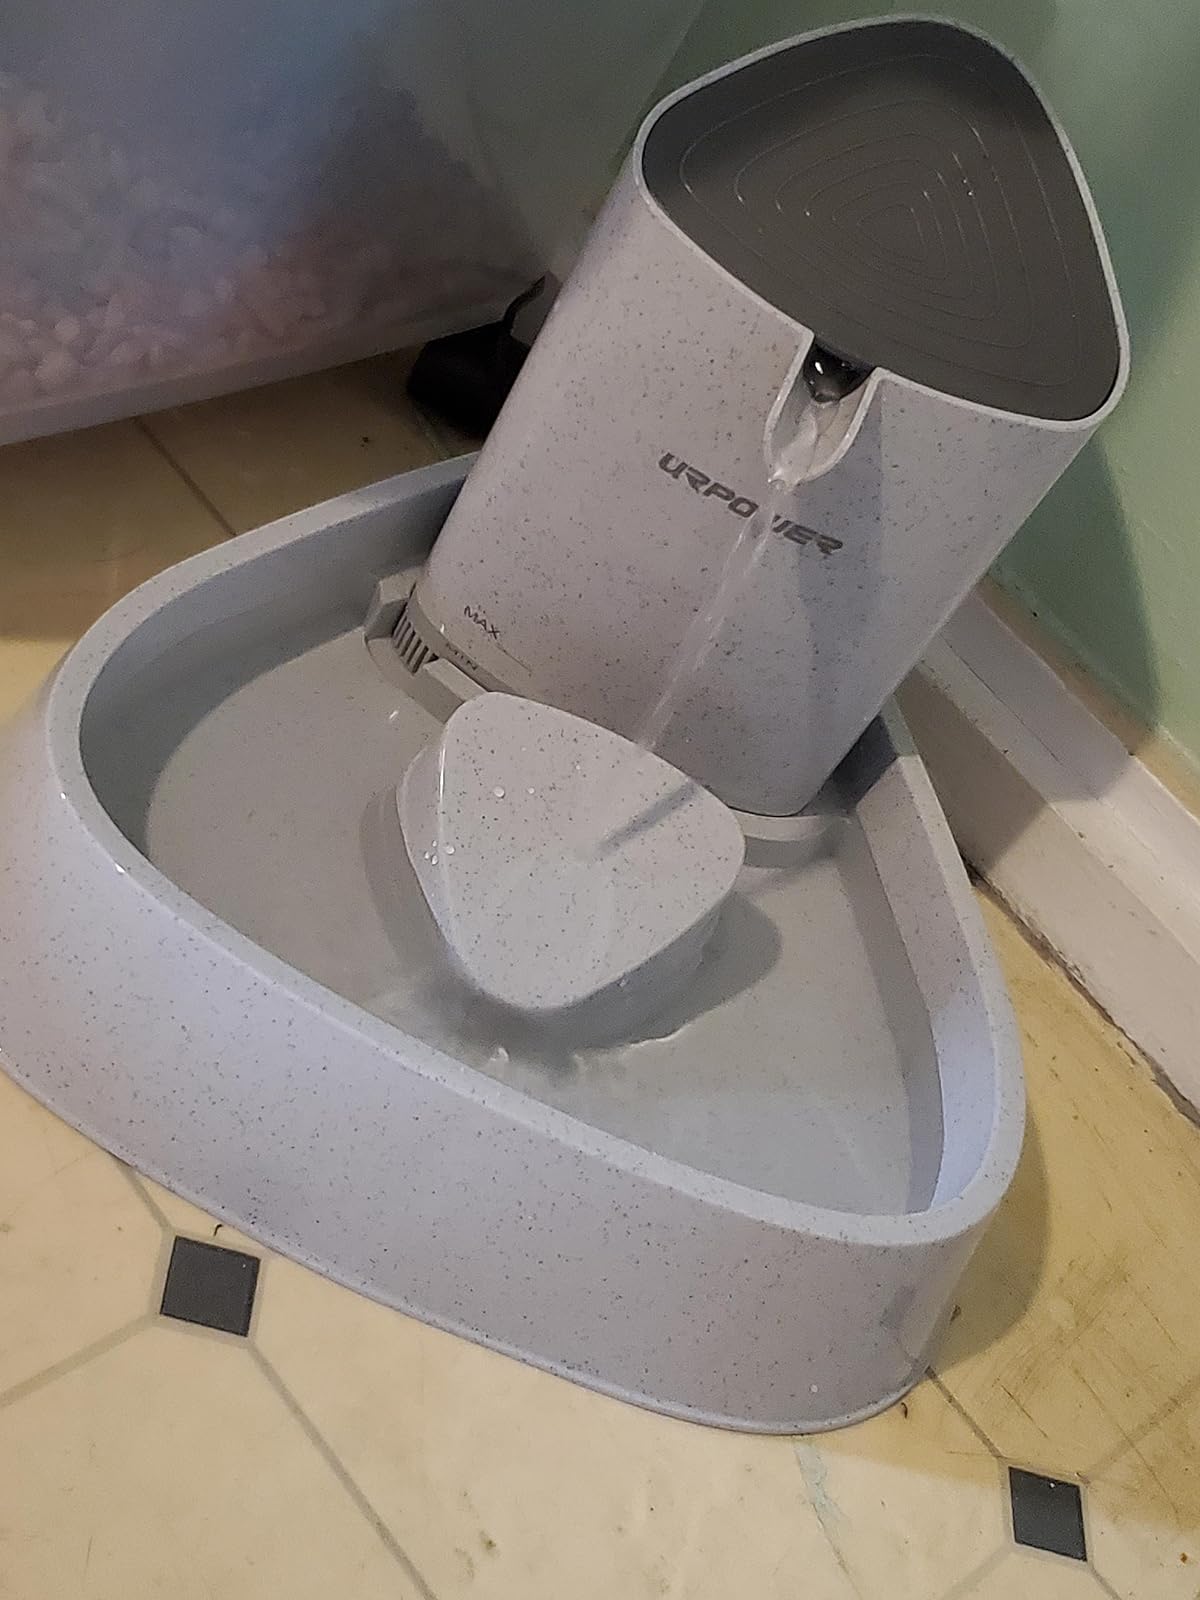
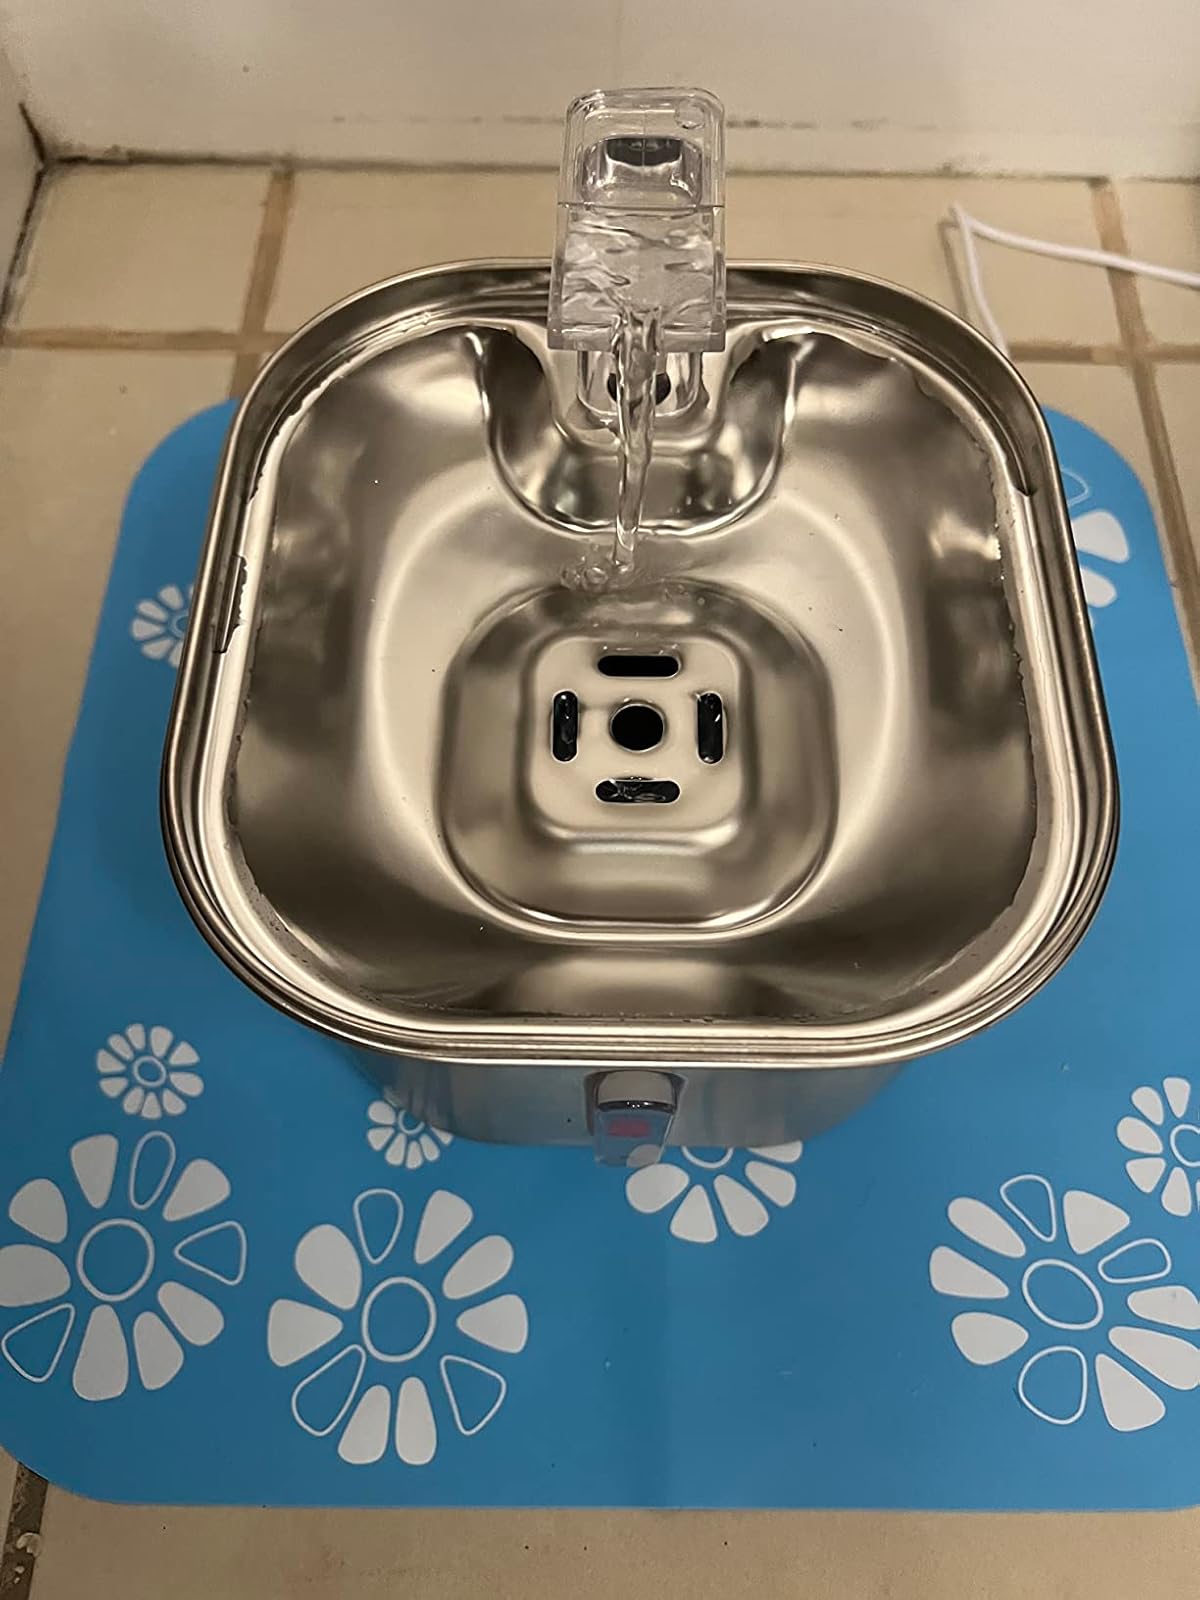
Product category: items_bowl
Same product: no